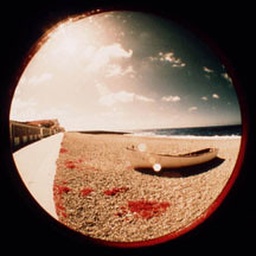
Peaceful coastal scene of a solitary fishing boat on an empty beach in the English sun.